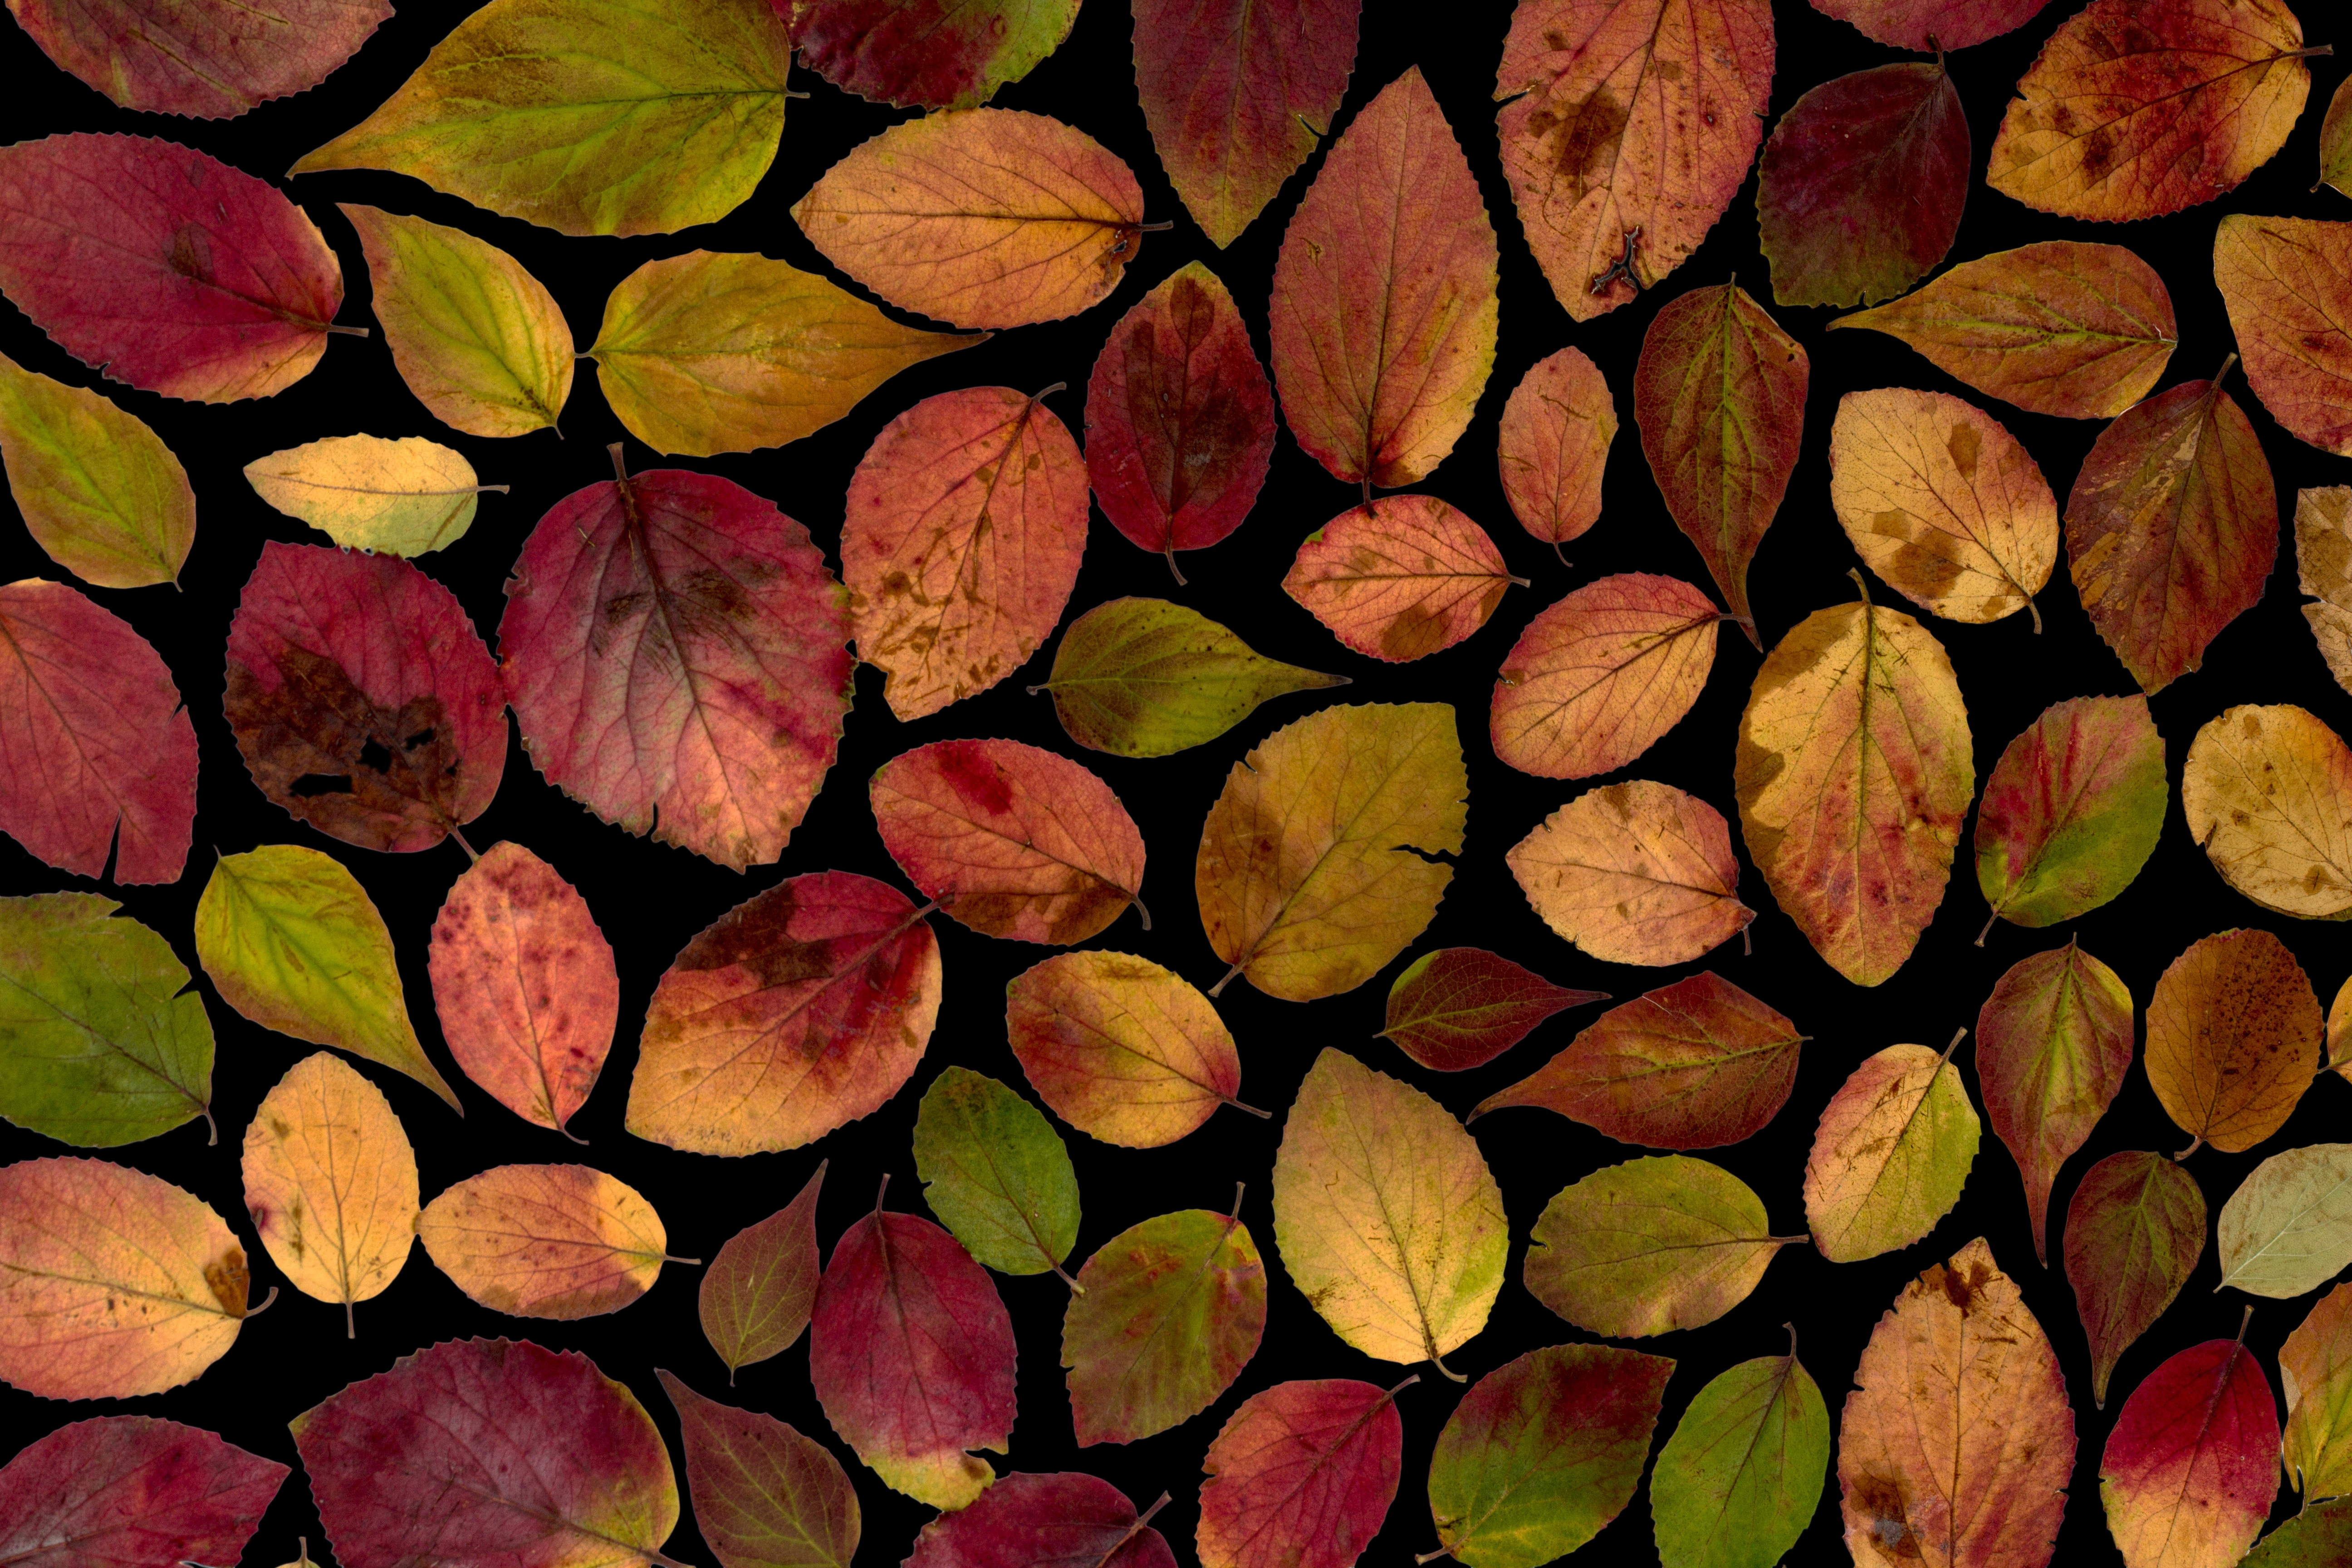
tree, branch, plant, wood, texture, leaf, arid, flower, petal, dry, foliage, pattern, green, red, color, autumn, botany, colorful, flora, season, maple, circle, arrangement, leaves, design, composition, autumn leaf, true leaves, foliage leaf, macro photography, flowering plant, land plant